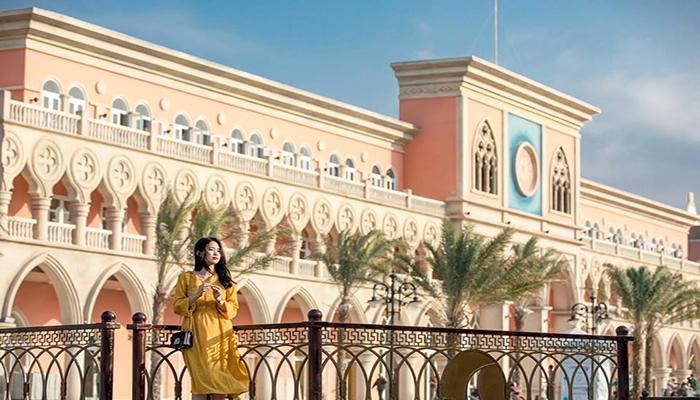
có một cô gái mặc váy vàng đang đứng bên lan can